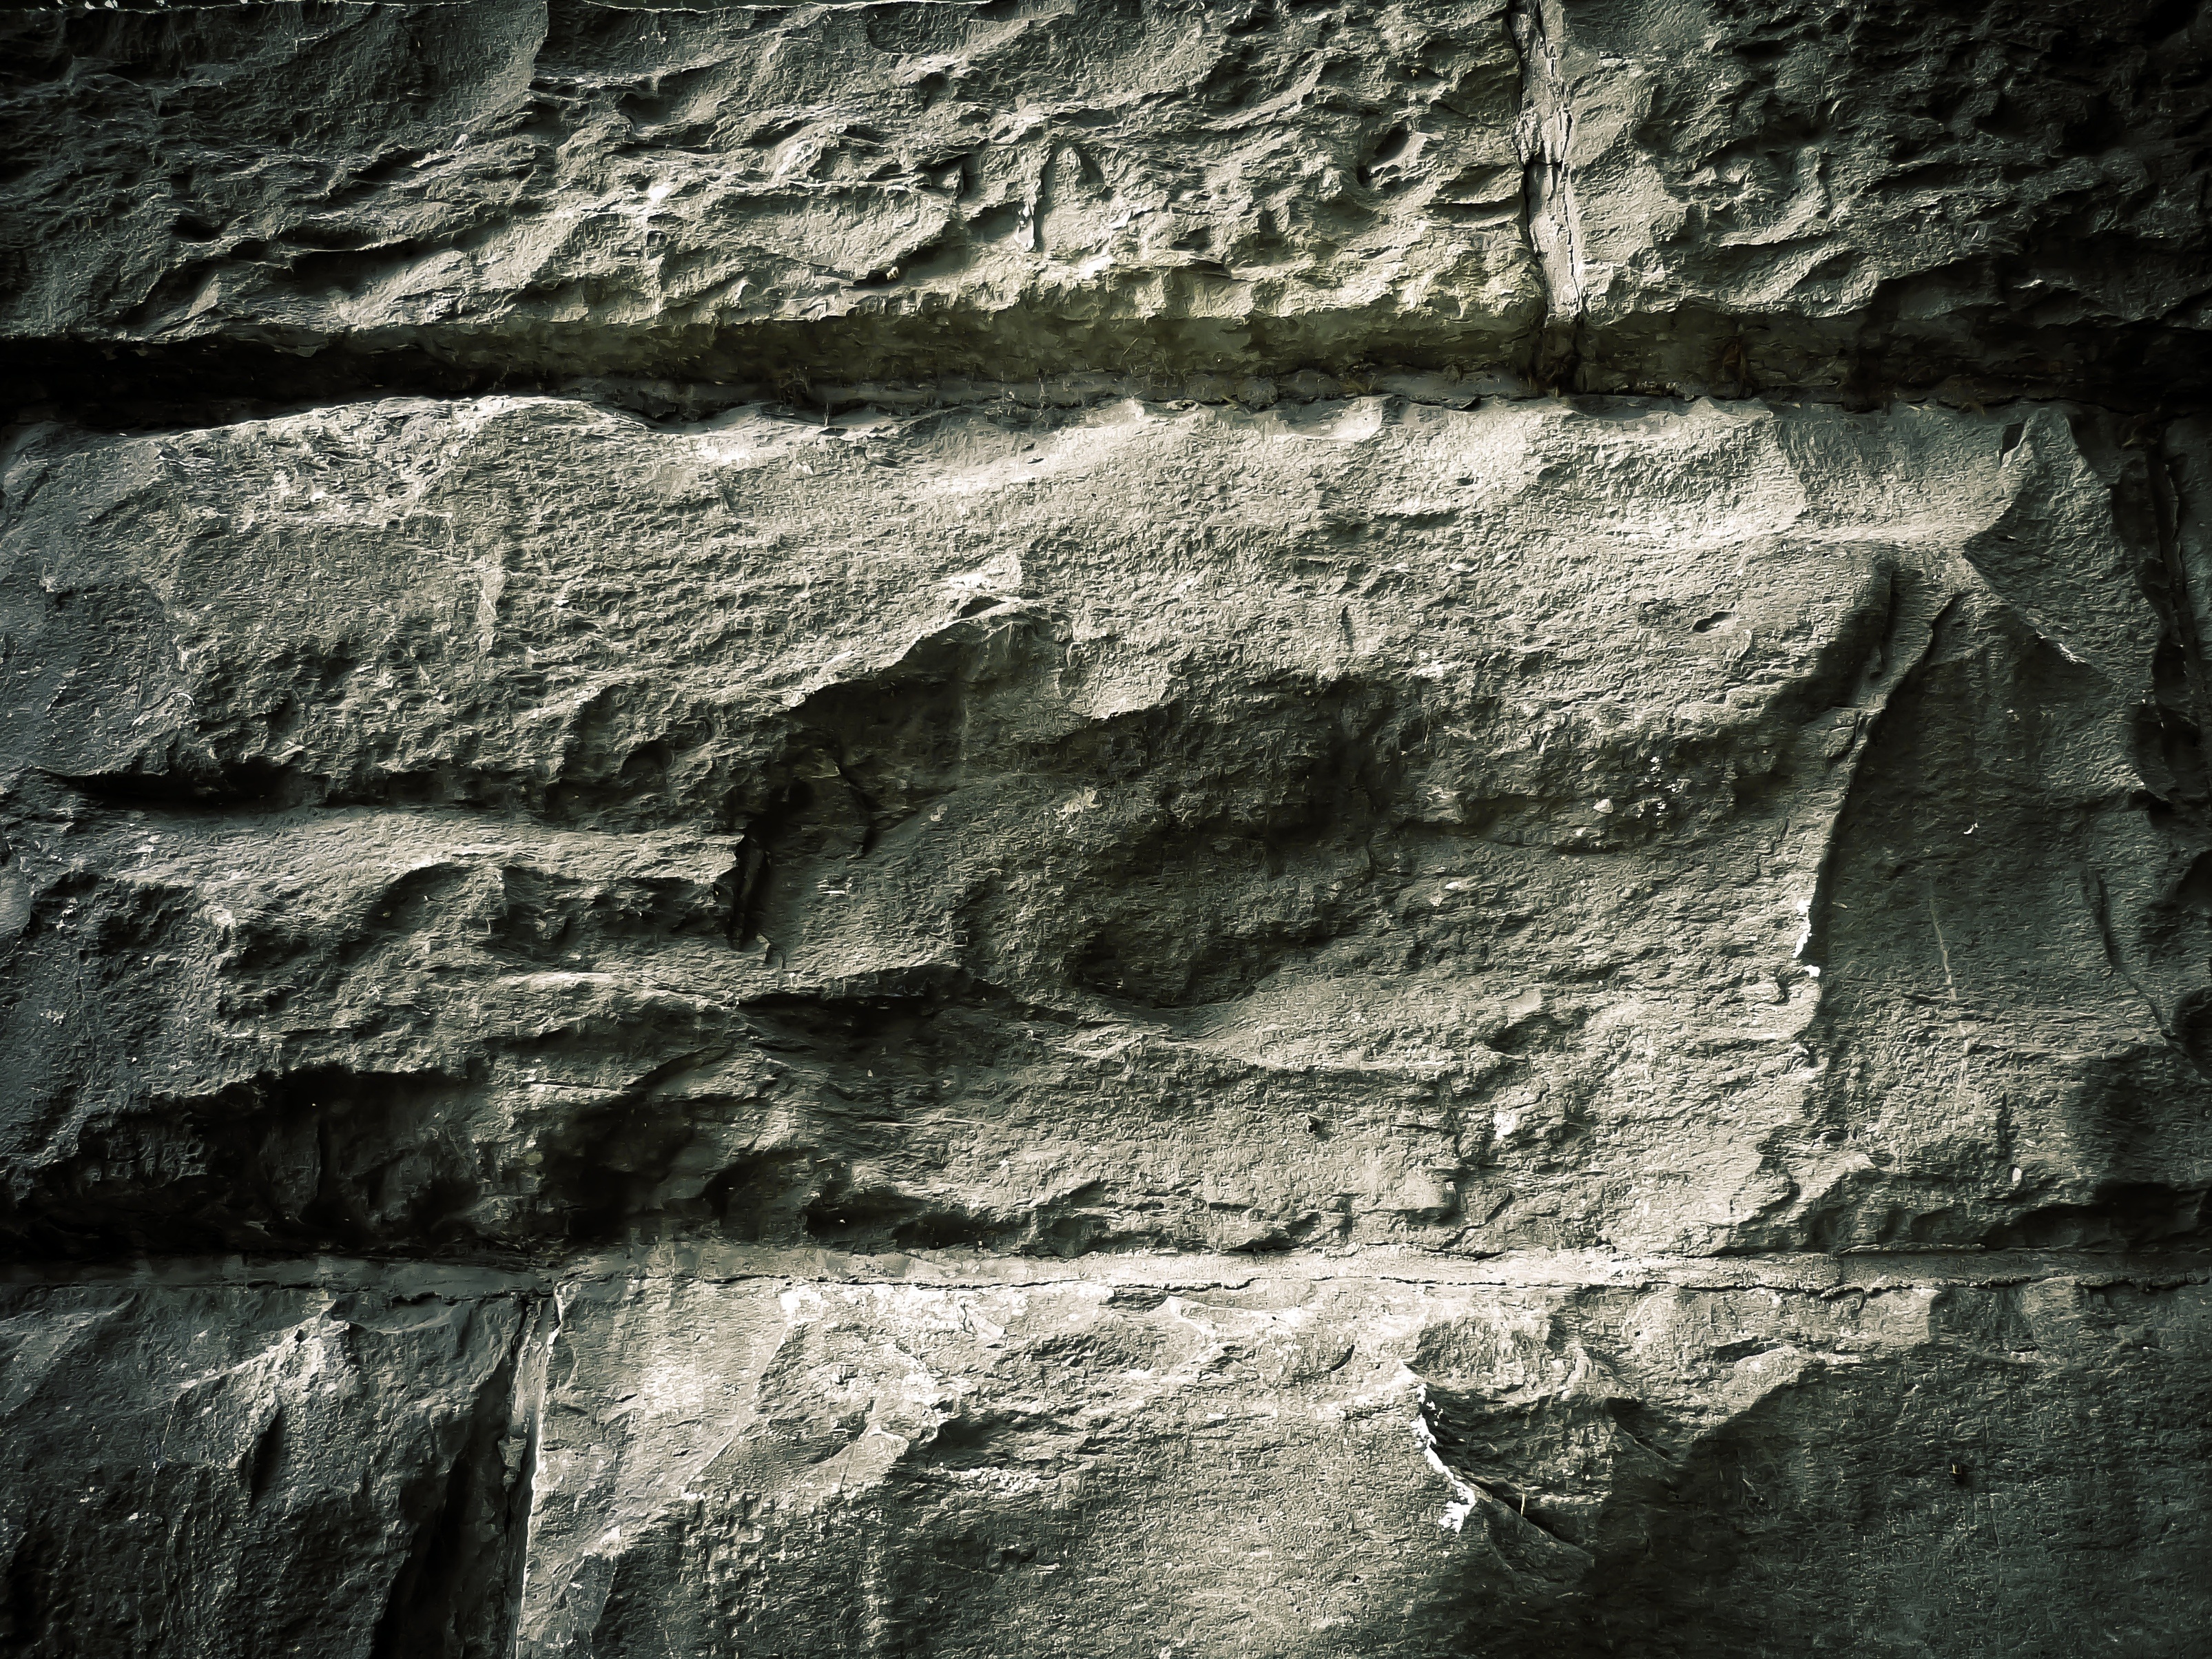
nature, rock, black and white, texture, wall, stone, formation, shadow, monochrome, terrain, material, black white, geology, granite stones, monochrome photography, ancient history